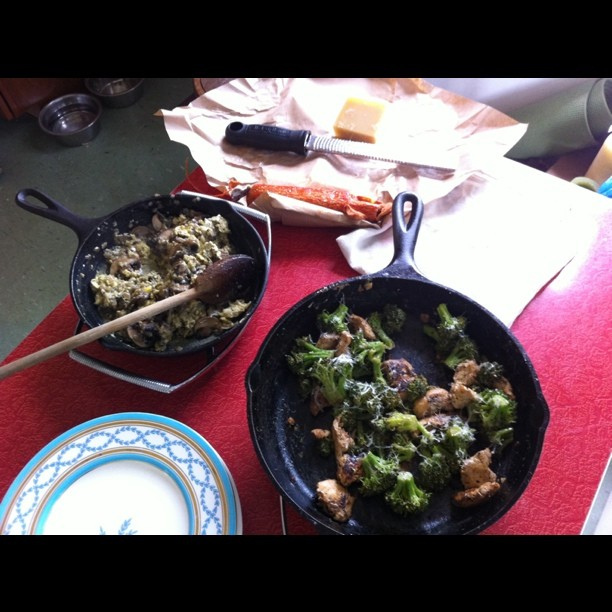
user: Given an image and a question. Answer the question in a short answer. Question: What food is this? Short Answer:
assistant: stir fry